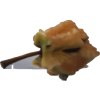
Label: apples